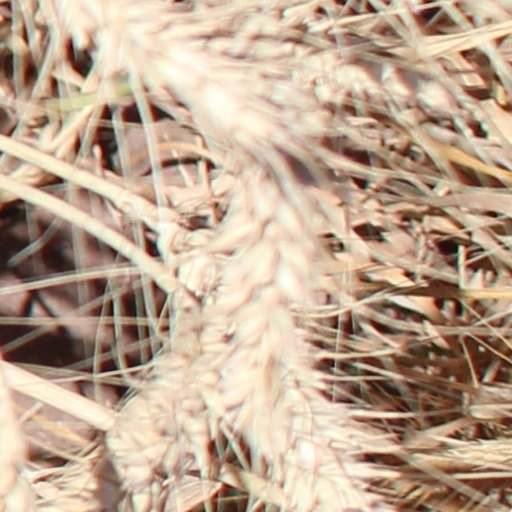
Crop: wheat